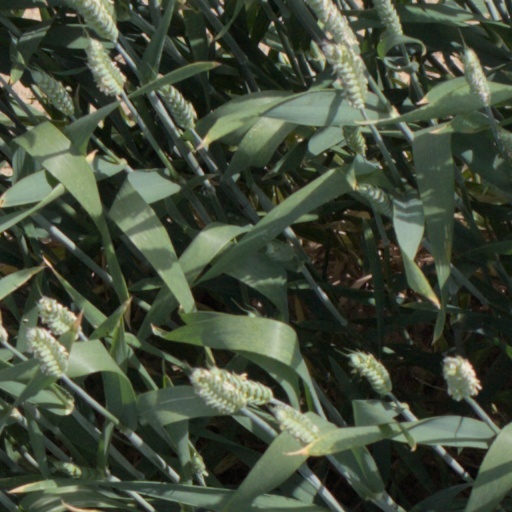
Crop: wheat